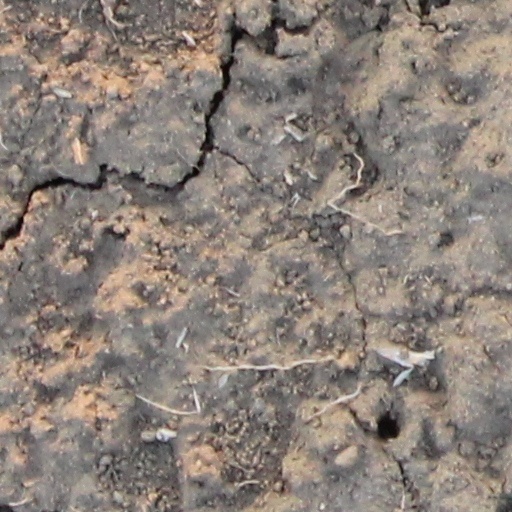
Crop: wheat